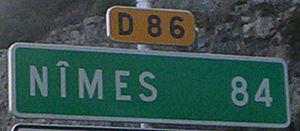
La route nationale 86, ou RN 86, était une route nationale française reliant Lyon à Beaucaire puis Nîmes. Elle est transférée en quasi-intégralité aux départements par la réforme de 2005. Actuellement, elle relie Lamotte-du-Rhône à Bagnols-sur-Cèze.